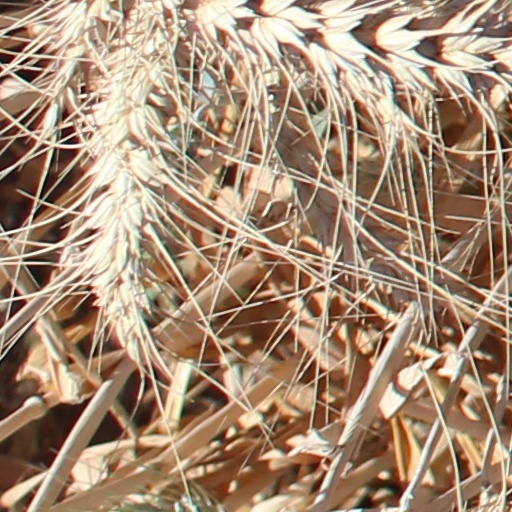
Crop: wheat